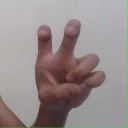
अक्षर: छ